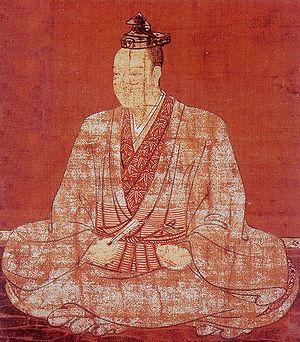
Akechi Mitsuhide, surnommé Jubei, était un samouraï né dans la province de Mino pendant la période Sengoku de l'histoire du Japon. C'était un général au service du daimyo Nobunaga Oda, bien qu'il l'ait ensuite trahi et amené à commettre le seppuku, mais également un homme cultivé, un grand amateur de la cérémonie du thé et un poète à ses heures perdues.
Ceci est une liste des règnes les plus courts.